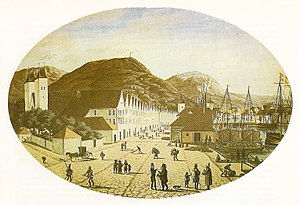
Lofotenfiskeriets historie / Den sorte død, opgang og krisetider / Bygdefarbruket
Bryggene i Bergen. Akvarel af Johan F.L. Dreier fra 1817.
Lofotenfiskeriets historie begynder omkring år 1000. Fiskeriet i Lofoten er et kommercielt sæsonfiskeri, som op til moderne tid har spillet en vigtig rolle for norsk økonomi, og har været Norges største eksporterhverv. Først blev fisken videreforædlet som tørfisk. Senere, i begyndelsen af 1700-tallet, blev tørring og saltning til klipfisk mere almindelig.